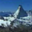
Label: mountain